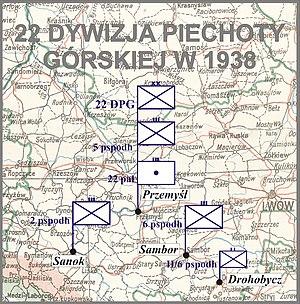
La 22ᵉ Division d'infanterie de montagne est une des divisions d'infanterie de l'armée polonaise durant la Seconde Guerre mondiale.